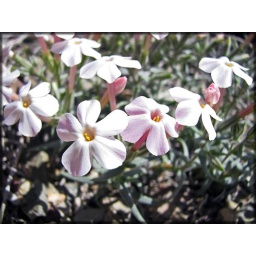
Phlox sp.Small mounding plant with variable pink and white flowers.Growing in eastern California's White Mountains.May 6, 2010.